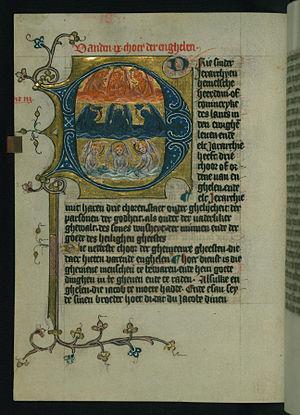
L'expression hiérarchie céleste désigne, dans la théologie chrétienne, une stratification systématique des créatures angéliques. Il ne s'agit pas d'un dogme, mais d'une opinion théologique, qui a trouvé sa formulation classique au Vᵉ siècle, dans l'œuvre du Pseudo-Denys, en même temps que la notion de hiérarchie ecclésiastique, et par analogie avec celle-ci. En Occident, à partir de la fin du Moyen Âge, cette systématisation de la sphère des anges connaîtra une désaffection progressive.